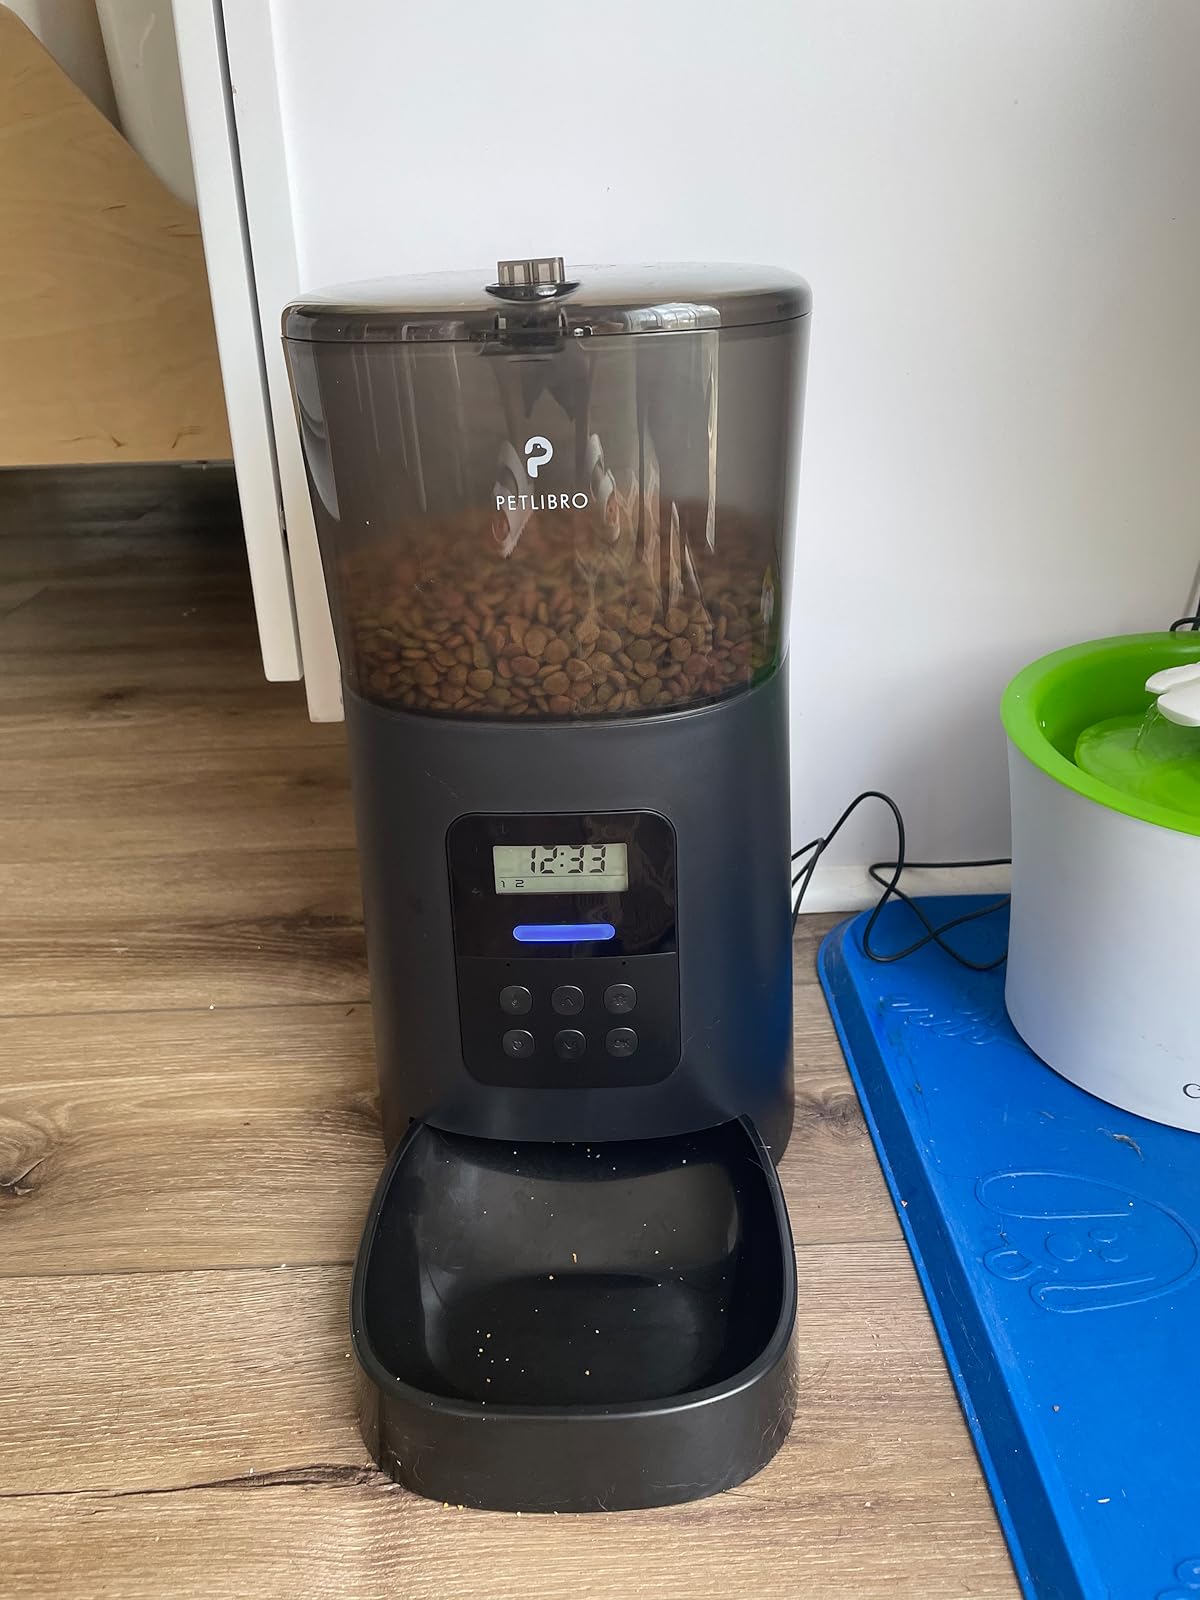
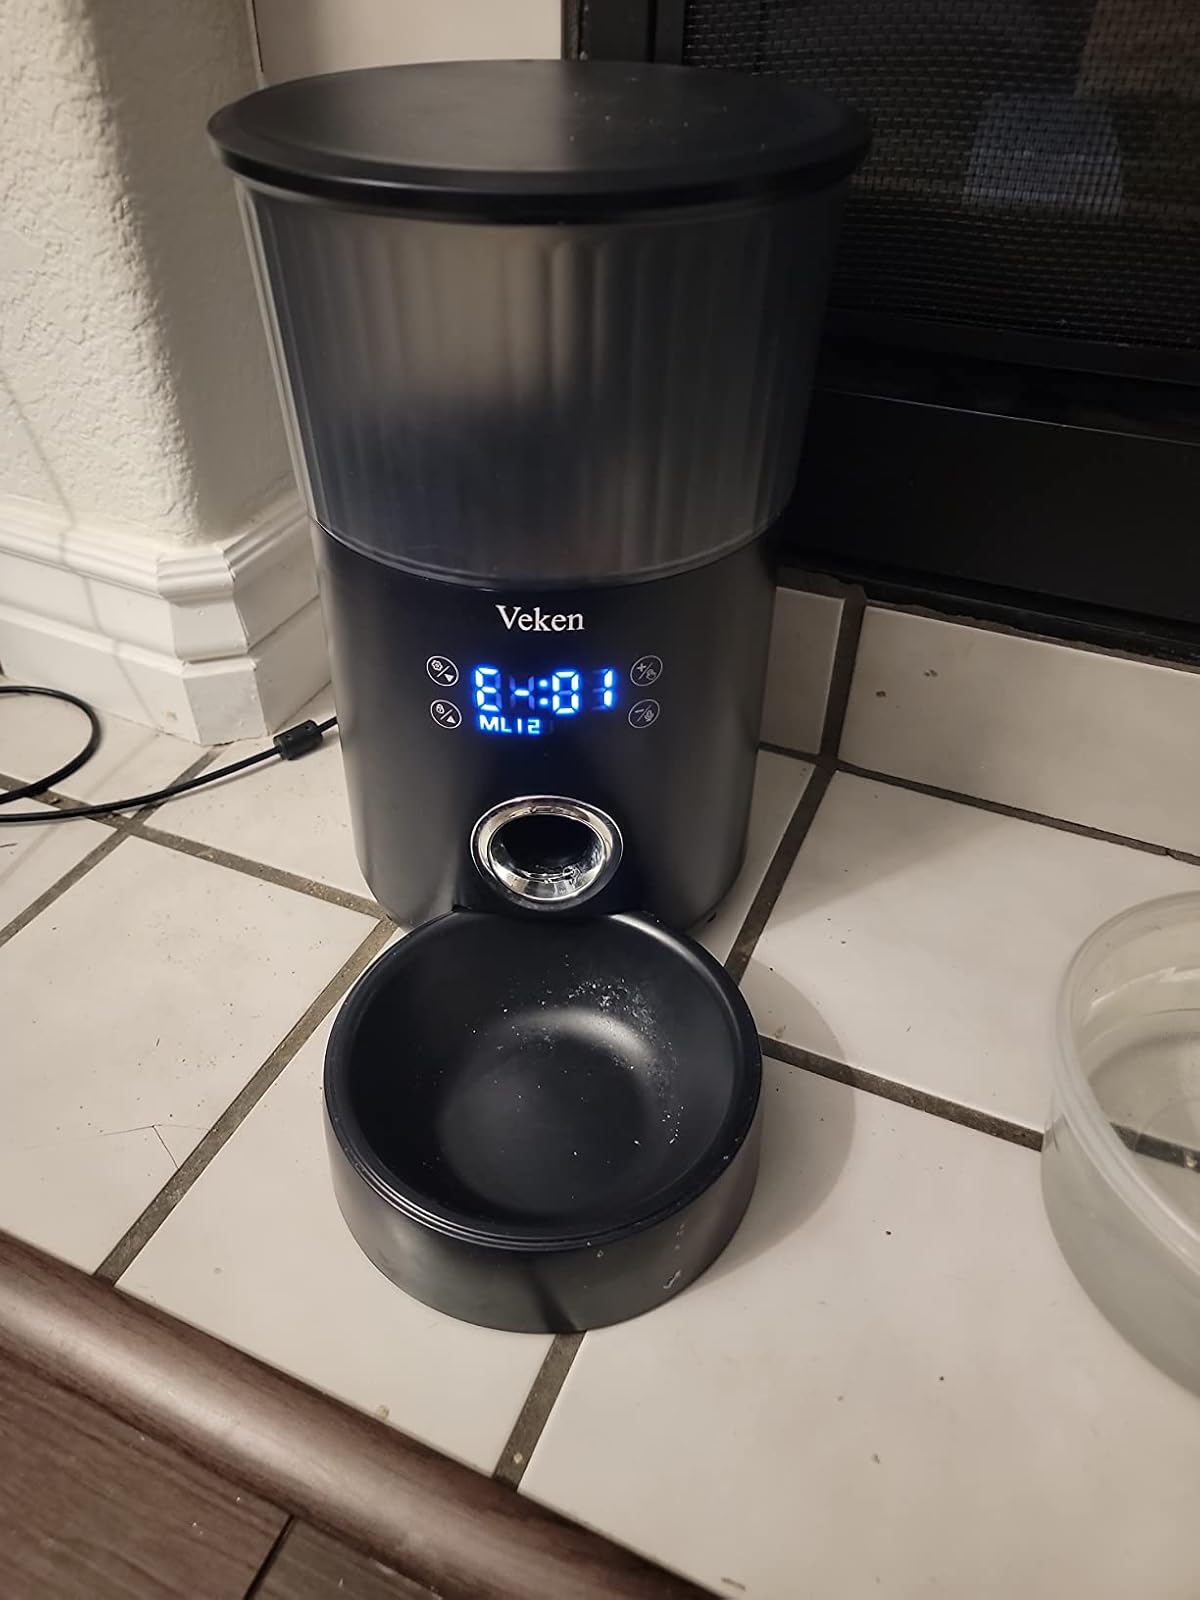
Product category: items_feeder
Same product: no